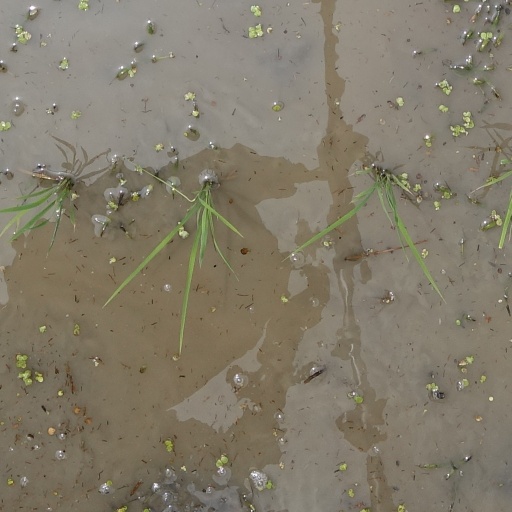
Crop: rice